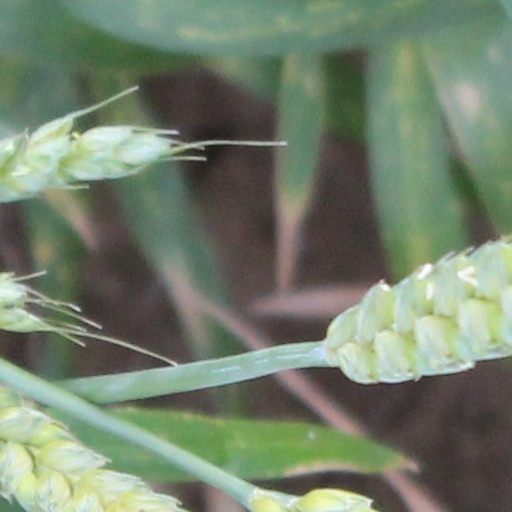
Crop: wheat